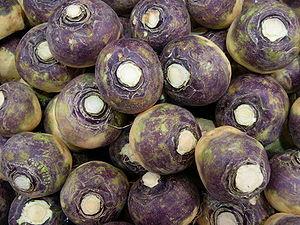
Le rutabaga, encore appelé navet fourrager, navet ou navet jaune au Canada, chou-navet, chou de Siam, chou suédois, est un légume-racine appartenant à la famille des Brassicacées, comme le colza, le navet, le radis…